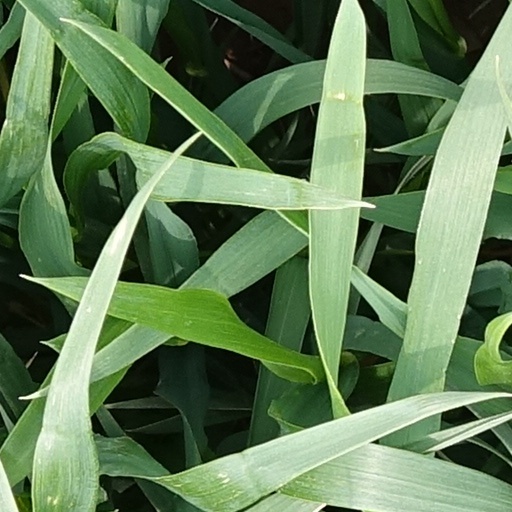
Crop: wheat